Aikō District, Kanagawa

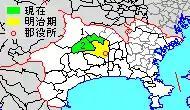
Map of Aikō District with Meiji period area in yellow, modern area in green 1. - Aikawa, 2. - Kiyokawa

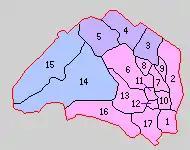
Historic Map of Aikō District

Aikō District was one of the ancient subdivisions of Sagami Province, extending from central Sagami north to the border of Musashi Province between the Sagami River and the Tanzawa Mountains. The district offices were located in what is now part of Atsugi. The area was part of a vast "shōen" controlled by the Ōe clan, and their descendants, the Mōri clan of Chōshū from the Heian period through the Sengoku period. It later became a contested area between the later Hōjō clan of Odawara and the Takeda clan of Kai. In the Edo period, it was nominally part of Odawara Domain, although large portions were "tenryō" territory controlled by the "shōgun" in Edo through various "hatamoto". From 1706, a branch of the Ōkubo clan in Odawara was permitted to establish the Ogino-Yamanaka Domain on a portion of the district. Other portions of the district came under control of Karasuyama Domain of Shimōsa Province.